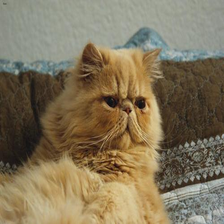
Species: cat
Breed: Persian